1998–99 Newcastle United F.C. season

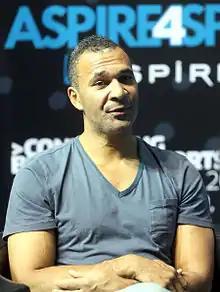
Ruud Gullit

A poor start to the 1998–99 season led to Kenny Dalglish being sacked. Ruud Gullit, a trophy winning manager with Chelsea a few years previously, was put in charge. The team again started promisingly, but was knocked out of the Cup Winners' Cup in the first round.